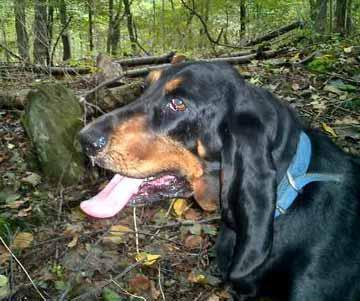
black-and-tan_coonhound